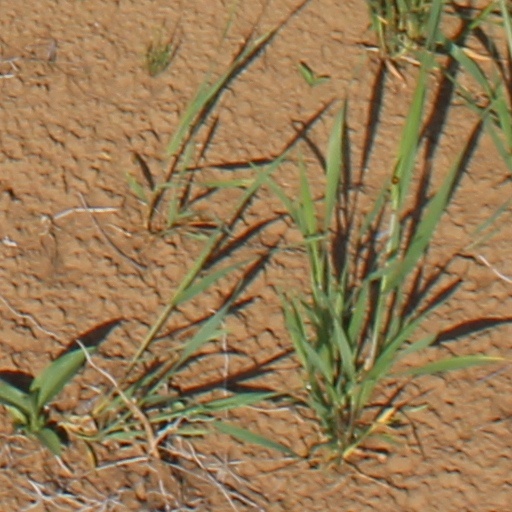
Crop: wheat